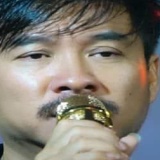
ca sĩ Quang Lập